Jacek Komuda

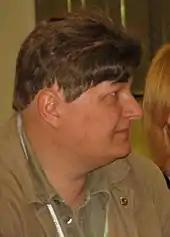
Jacek Komuda

Jacek Lech Komuda (born 23 June 1972) is a Polish writer and historian. He specialized in the period of the Polish–Lithuanian Commonwealth and History of Poland (1569–1795), and is the author of several novels and short stories of fantasy/historical novel genre. He is a co-author of the Dzikie Pola role-playing game, and script writer for Earth 2160 computer games. He is also an editor of computer game magazine GameStar (Polish edition), and used to contribute to Click! and Komputer Świat GRY magazines.